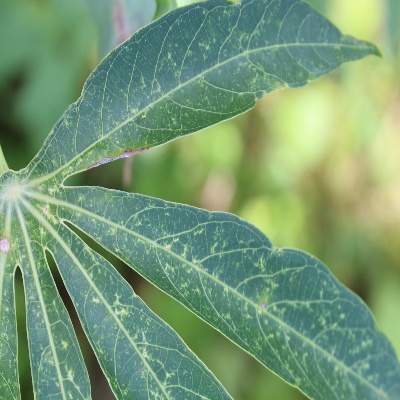
Crop: Cassava
Condition: green mite